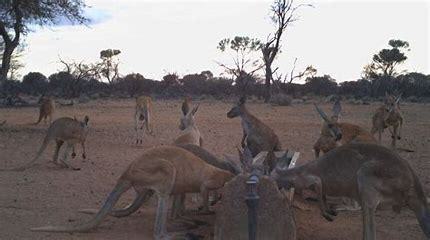
Brand: KangaROOS
Model: 100